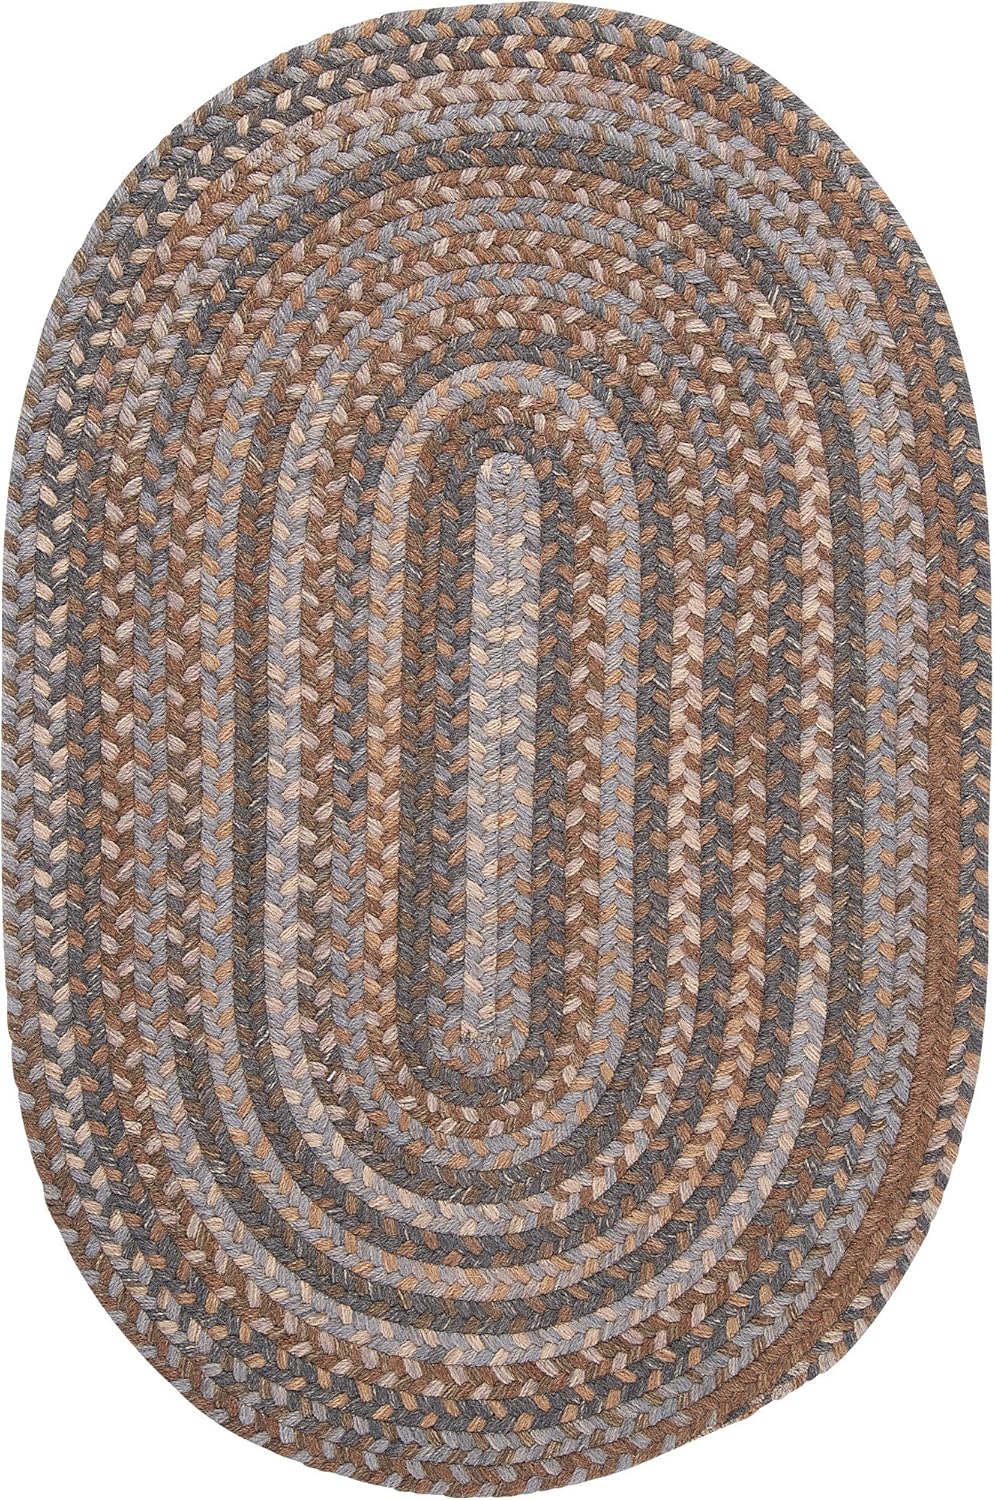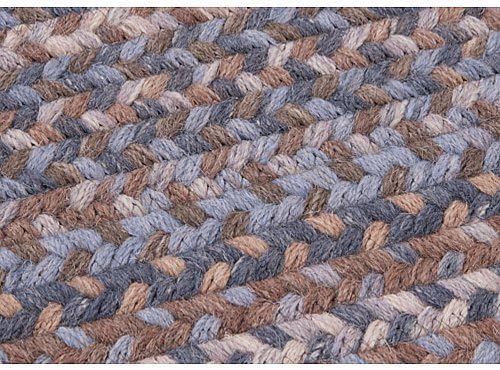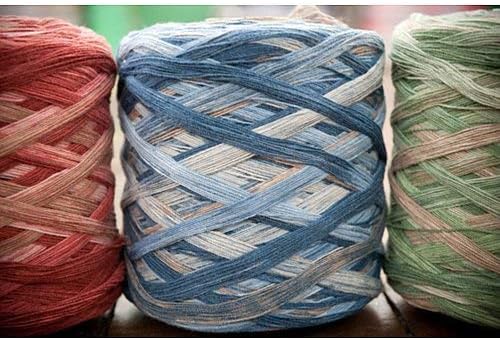
Oak Harbour Rug, 2 by 3-Feet, Graphite
Category: Amazon Home
Be basic. Be practical. Be fashionable. Be it all with the rich look and feel of this 100% wool rug; a classic in updated color-ways.
Features: Made from high quality Wool | Reversible High Quality make | Made in USA; Sturdy Construction | Rich look | 100% wool rug